Cherry County, Nebraska

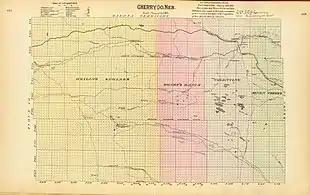
Map of 1885, with subdivision into:*Boiling Springs*Sharp's Ranch*Valentine*Seven Creeks

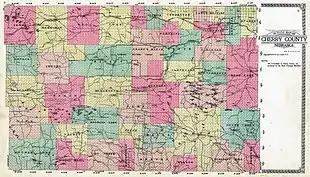
Map of 1919, with subdivision into "precincts"

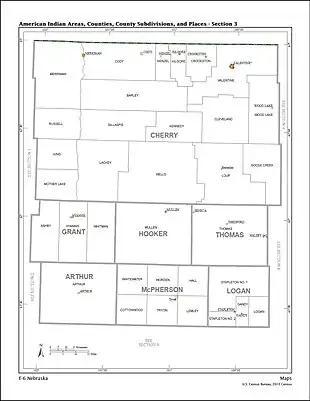
"precincts" of 2010 (Cherry County in upper part of map)

Cherry County is a county in the U.S. state of Nebraska. As of the 2020 United States census, the population was 5,455. Its county seat is Valentine. The county was named for Lt. Samuel A. Cherry, an Army officer who was stationed at Fort Niobrara and was killed in South Dakota in 1881. Cherry County is in the Nebraska Sandhills. It is the state's largest county, at nearly , larger than three states, Rhode Island, Delaware and Connecticut. In the Nebraska license plate system, Cherry County is represented by the prefix 66 (it had the 66th-most vehicles registered in the state when the system was established in 1922).